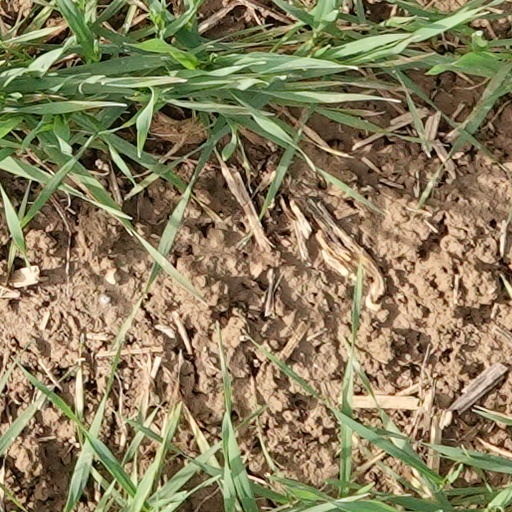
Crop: wheat